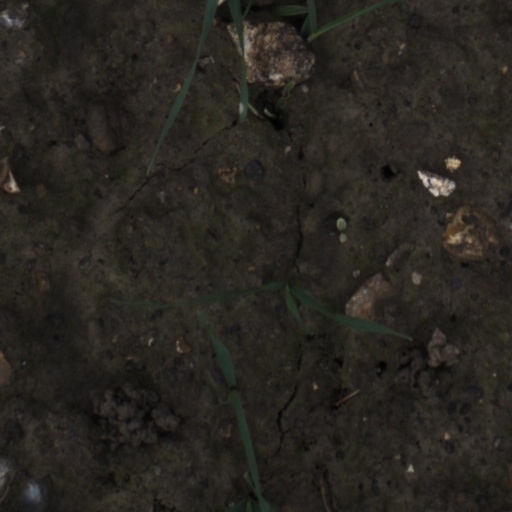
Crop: wheat